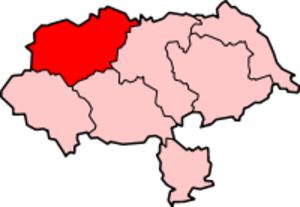
Le comté de Richmond est un district du Yorkshire du Nord en Angleterre.